Qutb Shahi tombs

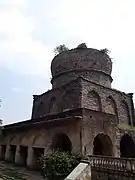
Unfinished tomb of Nizamuddin Ahmed

Muhammad Quli Qutb Shah (1580-1612) was the fifth sultan.